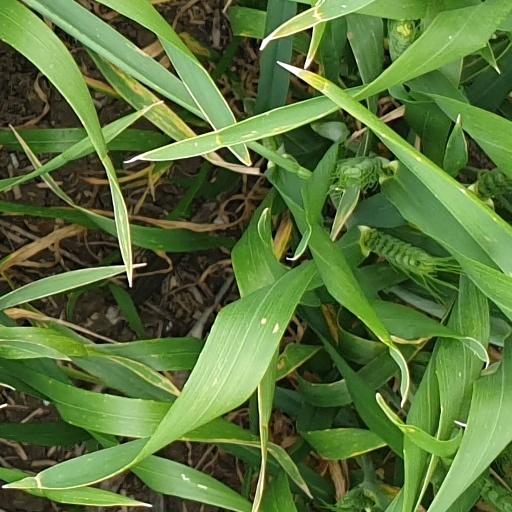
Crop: wheat